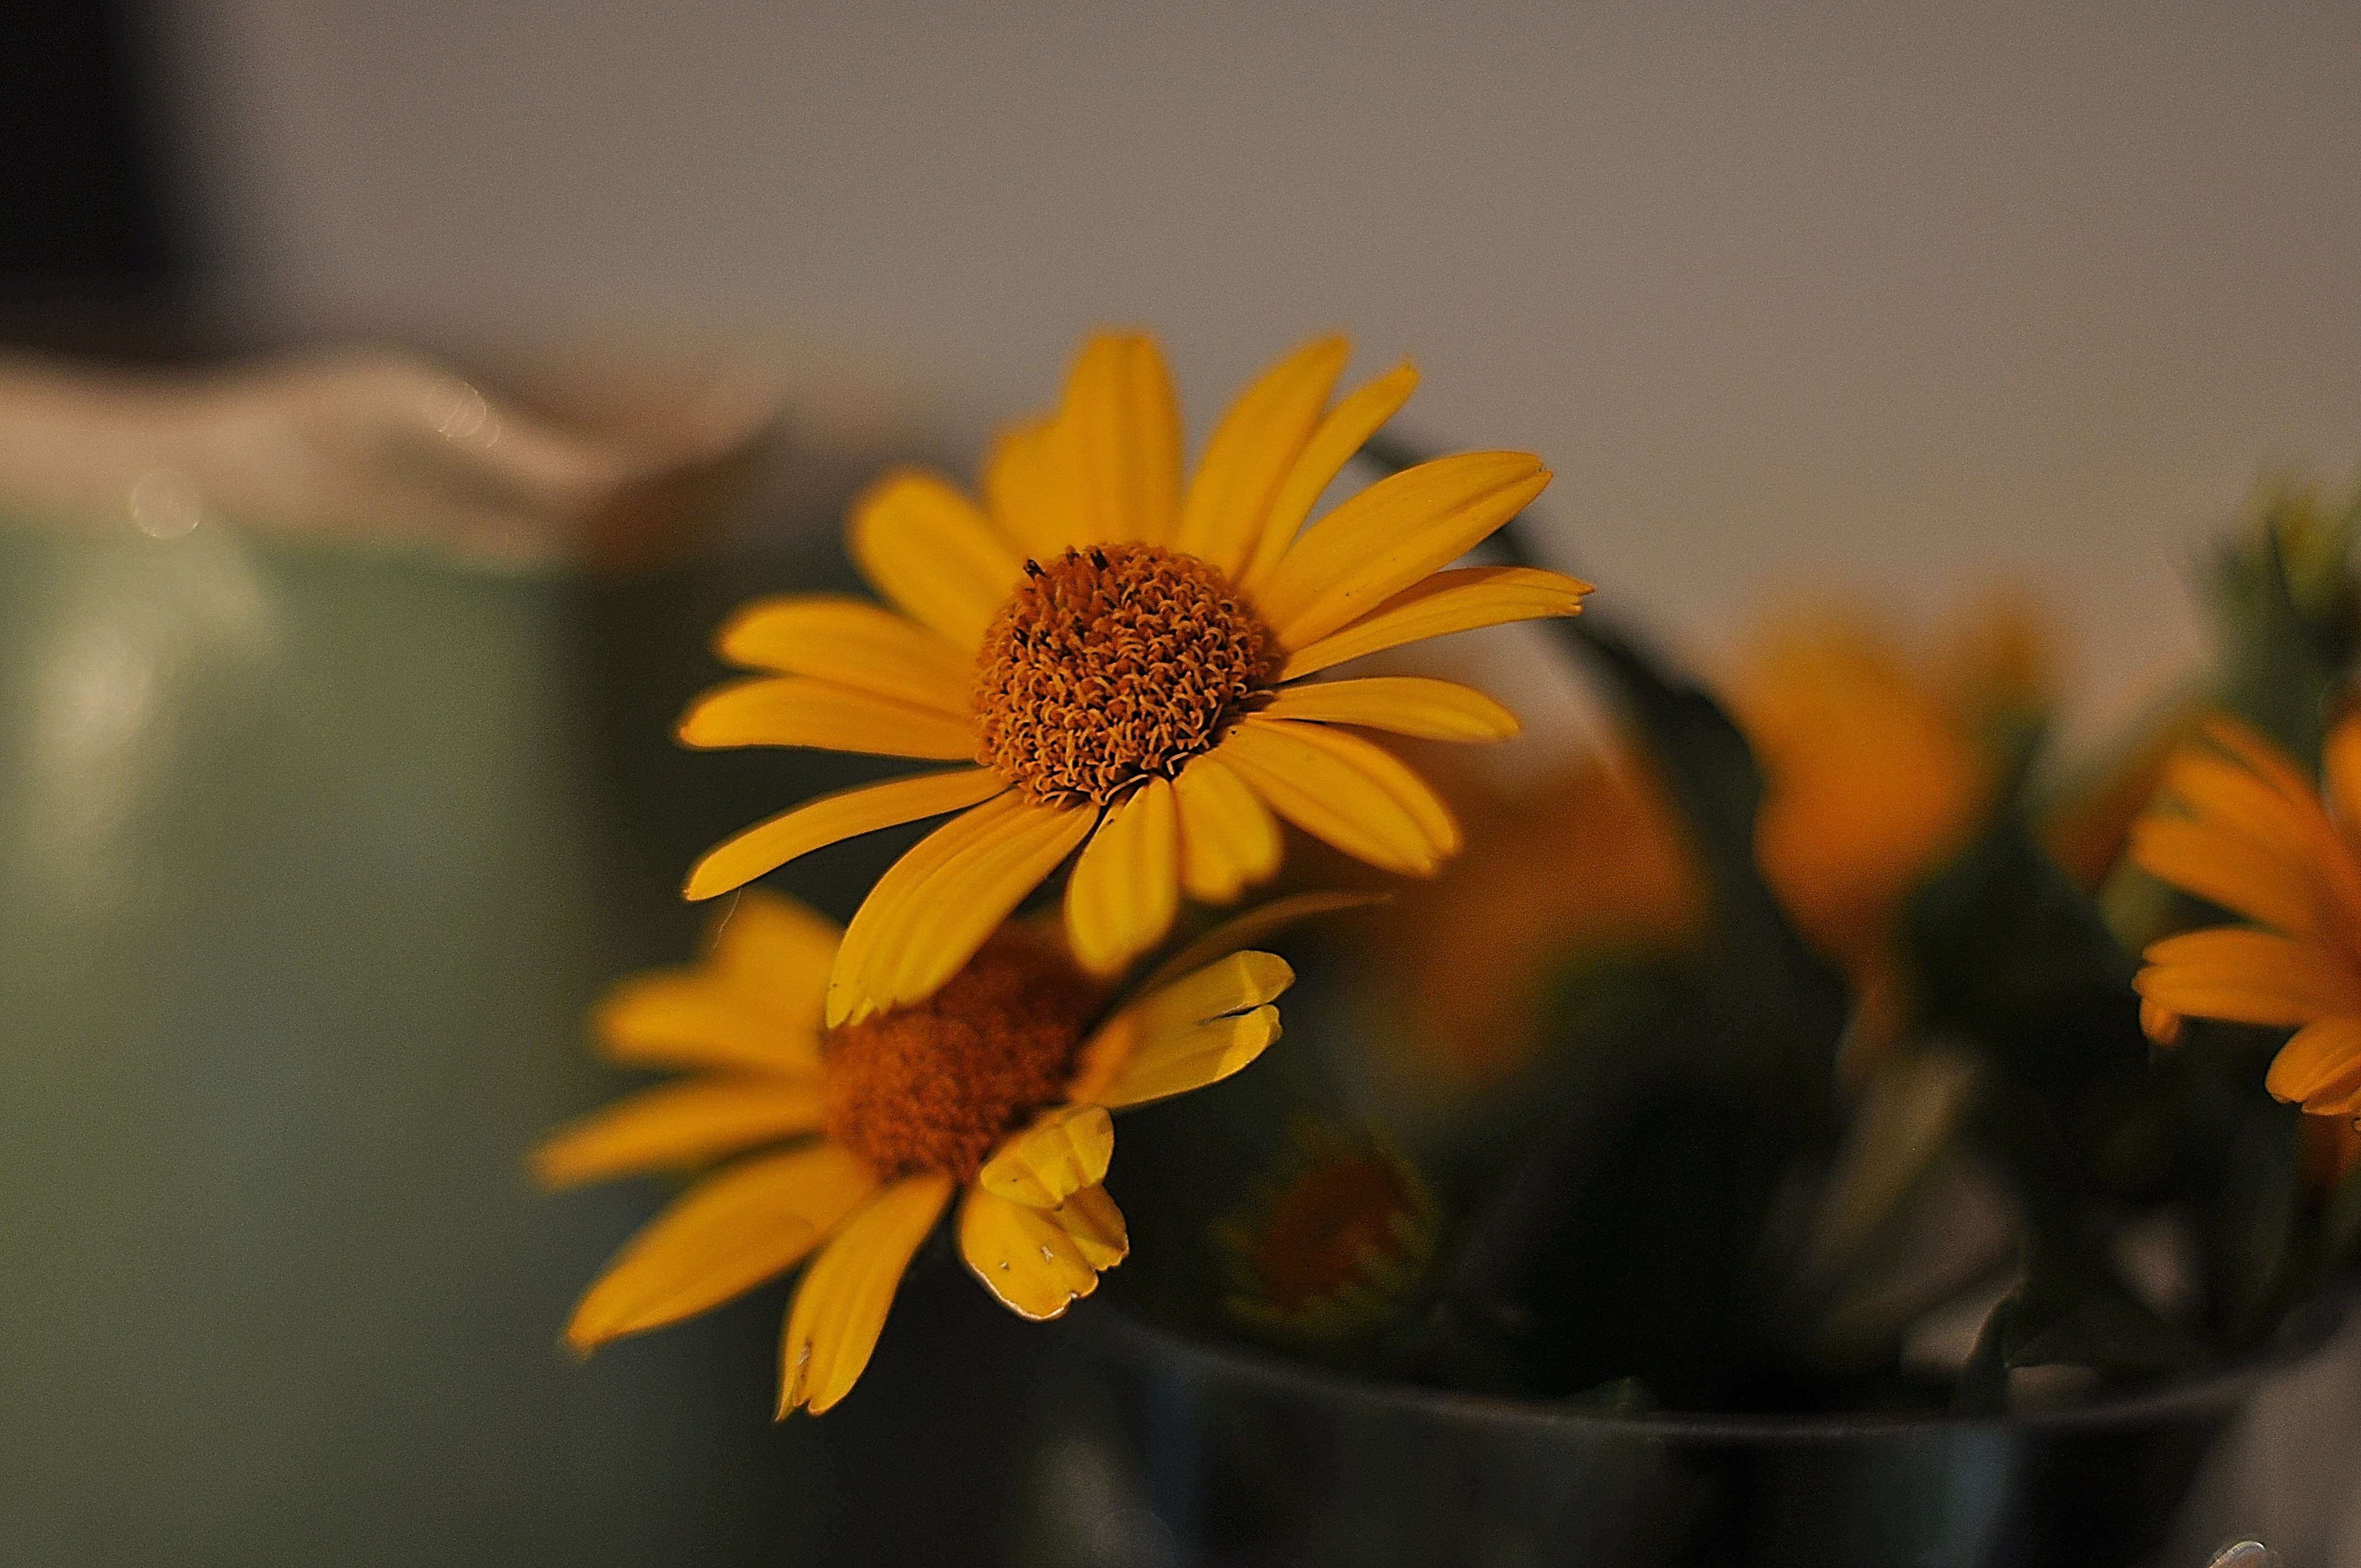
flowers, yellow, sunflower, yellow flowers, white, spring, summer, flora, blossom, macro, nature, petal, blue, botanical, bright, colorful, field, delicate, fragile, fresh, gift, love, black, natural, sky, pink, plant, romance, romantic, rose, soft, tree, bloom, close